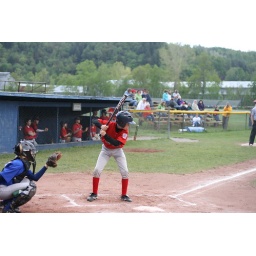
Ned is improving every game....a little more confidence and he'll be driving the ball all over the field